Siegfried-class coastal defense ship

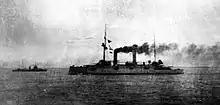
An unidentified member of the or on patrol during World War I, c. 1915

The ships of the class saw only limited service in their intended roles. The revolutions in capital ship building in the first decade of the 20th century rapidly made these ships obsolete. The Second Naval Law, passed on 27 March 1908, reduced the service life of all capital ships from 25 years to 20 years. This meant that the -class ships, along with a number of other vessels, were to be replaced as soon as possible. , , and were replaced by the s , , and . , , and were replaced by the s , , and , respectively.